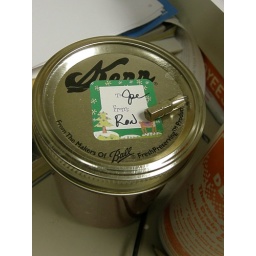
random shelf objects in Joe's office